The Sick and Indigent Roomkeepers' Society

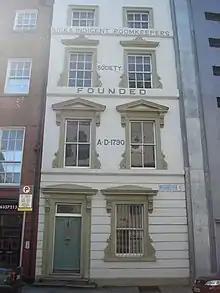
The Society's original building outside Dublin Castle.

The society was one of many that were established in Georgian Dublin to relieve the poverty that pervaded the city at that time. There was no system of public welfare, nor, until much later, any general policy on the part of the government to alleviate the problem of poverty. It was left to parishes (which in the poorer areas of the city had very little to spare), private individuals and institutions to ease poverty through voluntary work. With this object in mind a group of men met in Mountrath St. on 15 March 1790 to form a society "to be called the Charitable Society for the Relief of Sick and Indigent Roomkeepers of all Religious Persuasions in the City of Dublin."